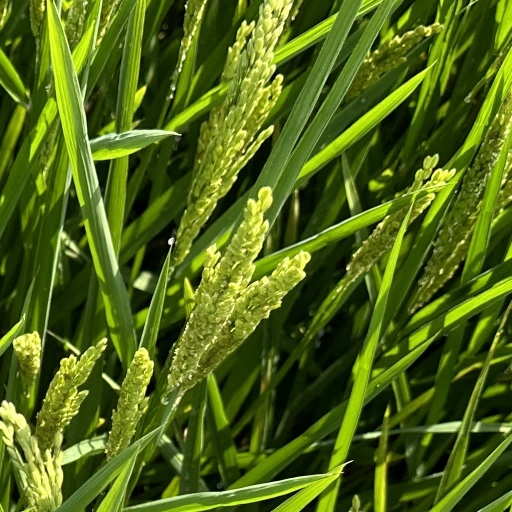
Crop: rice